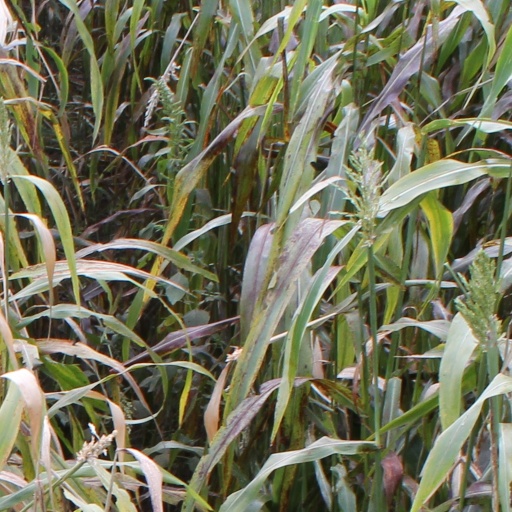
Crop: sorghum